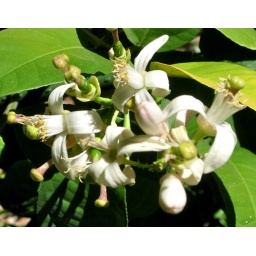
Chief Tree's Directive: Switch From Blossoms To Fruit Production ImmediatelyLovely Lemon wearing white ruffled tutu above green kilts. IMG_2955_2